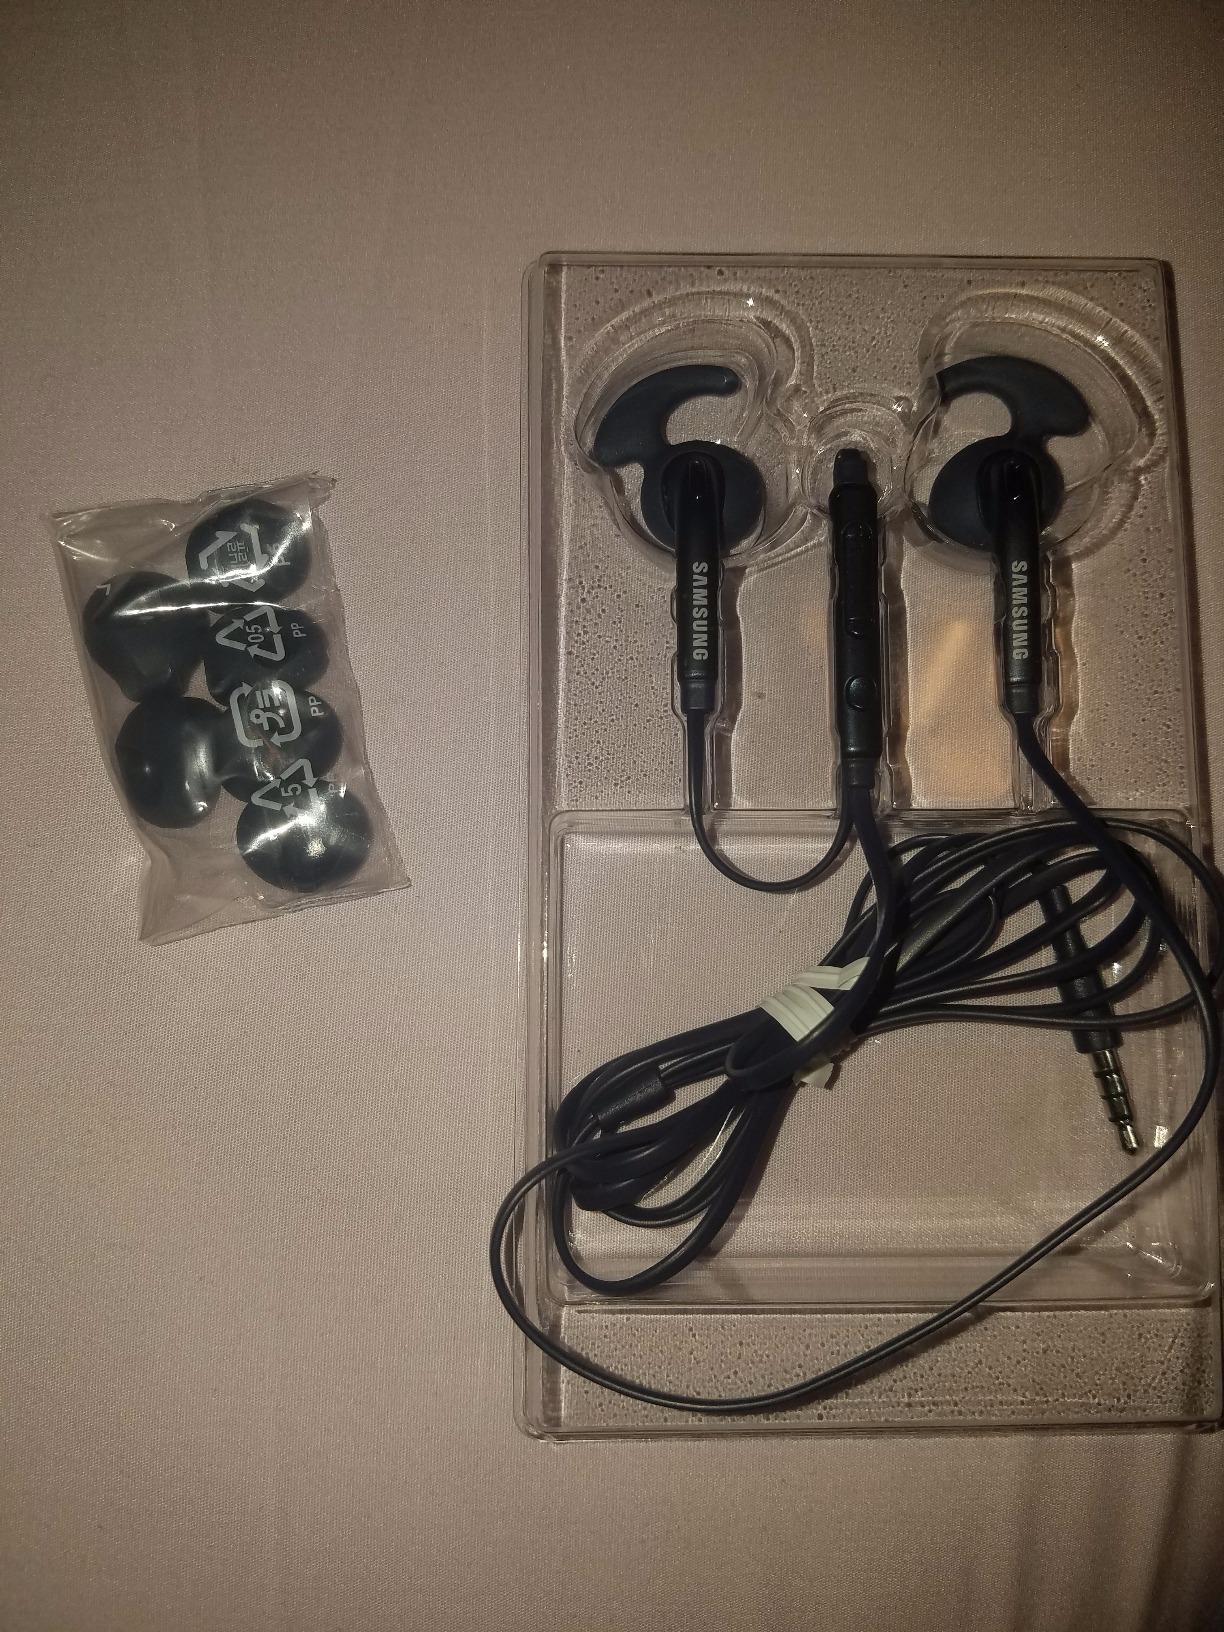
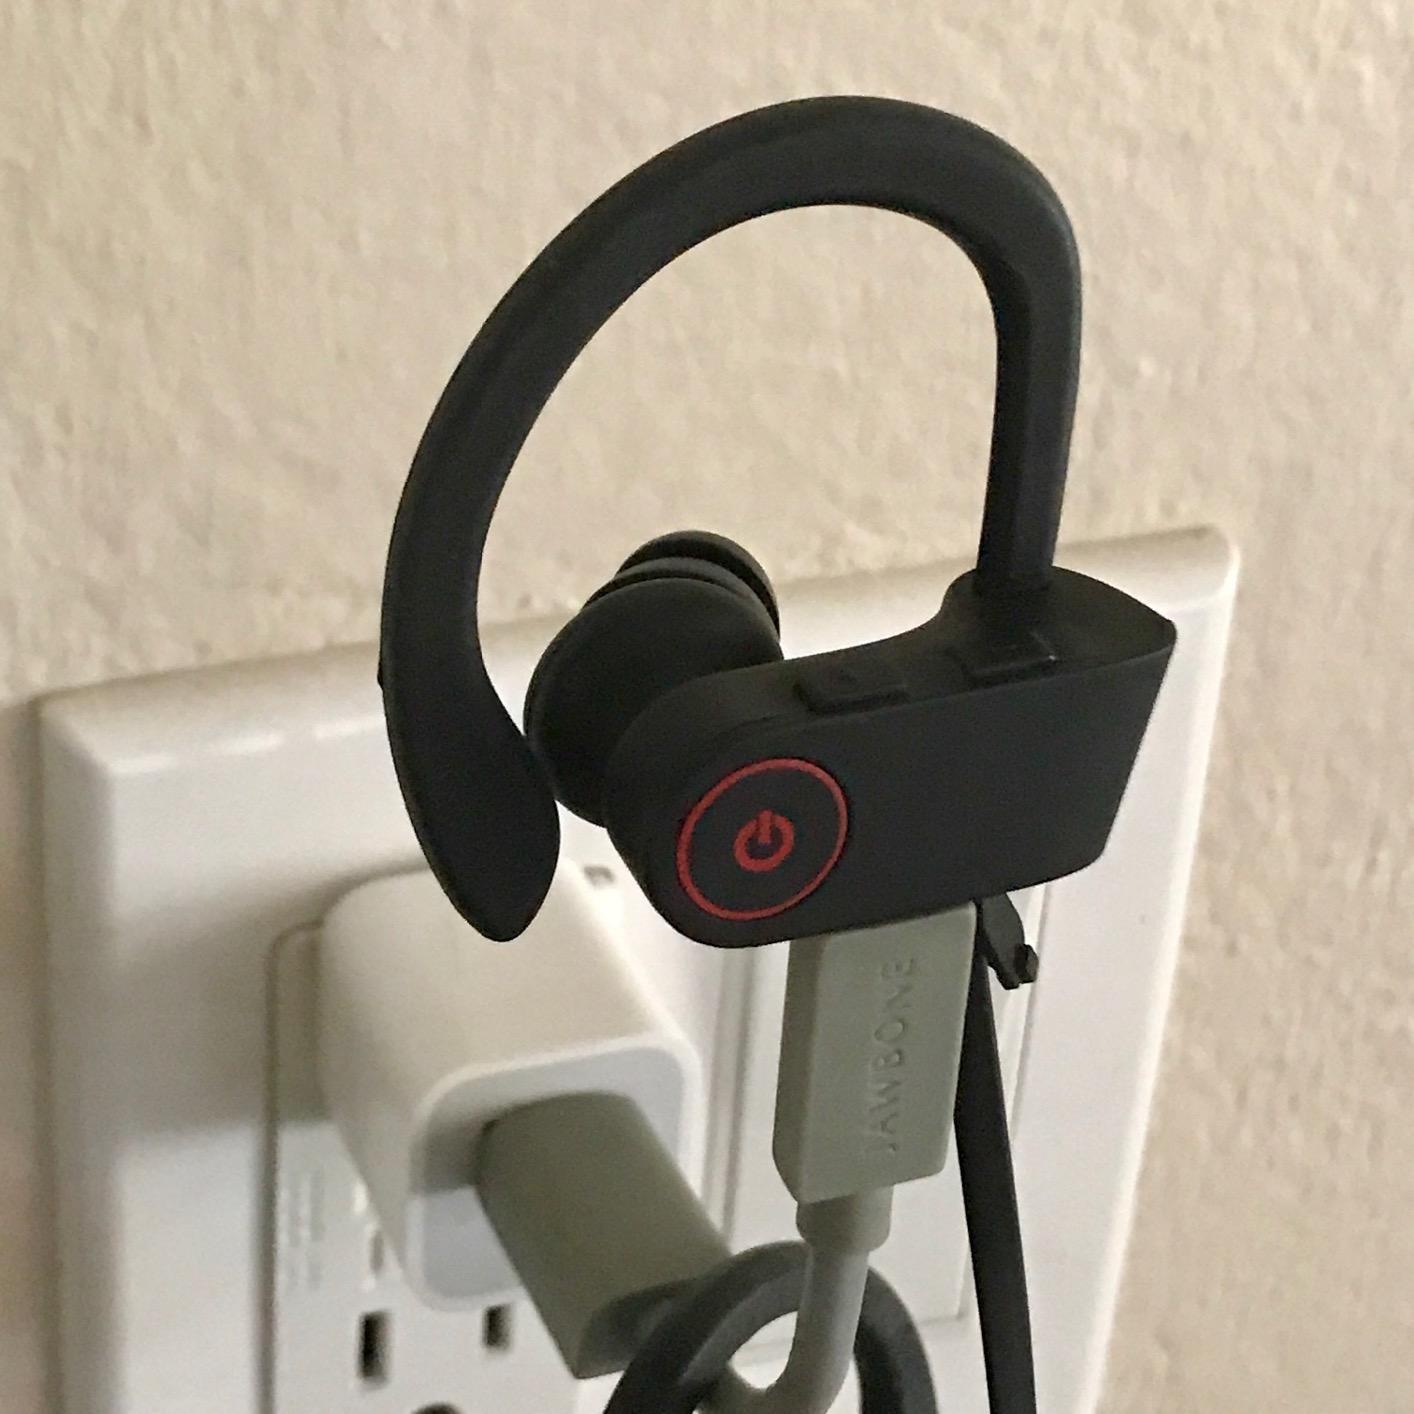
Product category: headphones
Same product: no